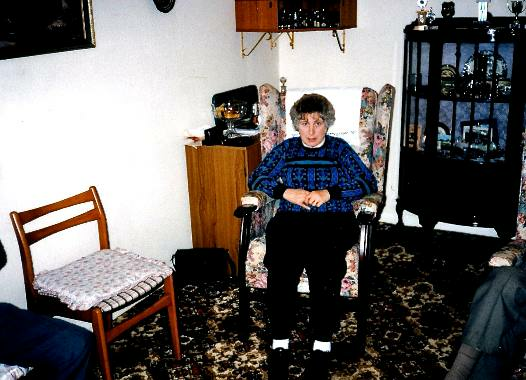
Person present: Yes